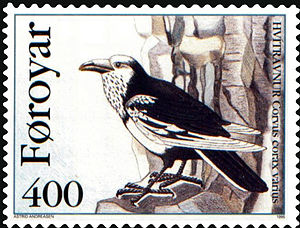
Hvidbroget ravn
Frimærke
Den hvidbrogede ravn, eller hvítravnur på færøsk, var en speciel ravnevariant på Færøerne. Den var kulsort, men med store hvide fjerpartier, dog tit iblandet enkelte sorte fjer. De bevarede hvidbrogede ravne er ikke helt ens i udseende, men de har alle hvide områder på hoved, vinger og bug. Benene er ligeså sorte som hos den sorte ravn, men næbbet er lysere brunt. Den hvidbrogede ravn ser ud til muligvis at have været her fra middelalderen, og den er blevet beskrevet og tegnet flittigt gennem tiderne. Efterhånden som den blev skudt væk, og skindene solgt til samlere, kan man følge dens tilbagegang gennem skrevne kilder.